Renée Fleming

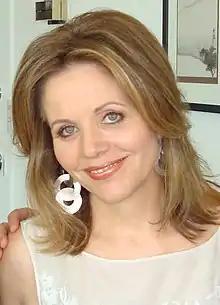
Fleming smiling

On September 22, 2008, Fleming became the first woman in the 125-year history of the Met to solo headline opening night. Fleming performed three favorite roles: Violetta in act 2 of Verdi's "La traviata"; Manon in act 3 of Massenet's "Manon"; and the Countess in the final scene of Strauss's "Capriccio". The performance was also transmitted live in HD to screens in Times Square. The 2008/09 season resulted in Fleming singing Desdemona and Thais at the Met, the Countess in "Capriccio" at the Vienna State Opera, Tatyana at the Tanglewood Music Festival, and "Lucrezia Borgia" at the Washington National Opera.